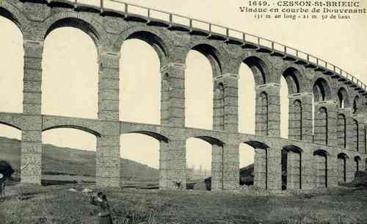
Building: Douvenant Viaduct
Country: France
Year built: 1905
Bridge in Saint-Brieuc Douvenant Viaduct ( viaduc de Douvenant ) Douvenant Viaduct at the start of the 20th Century Coordinates 48°31′00″N 2°43′06″W / 48.51674°N 2.71829°W / 48.51674; -2.71829 Carries Saint-Brieuc - Moncontour line Saint-Brieuc - Saint-Briac line Locale Saint-Brieuc Characteristics Total length 130.8 metres (429 ft) Height 22.8 metres (75 ft) No. of spans 15 History Architect Louis Auguste Harel de La Noë Construction start 1903 Construction end 1905 Location The Douvenant Viaduct ( viaduc de Douvenant ) is a railway viaduct built between 1903 and 1905 for the Chemin de Fer des Côtes-du-Nord , between the French communes of Saint-Brieuc and Langueux . It was used by the Saint-Brieuc - Moncontour line and the Saint-Brieuc - Saint-Briac line . It was designed by Louis Auguste Harel de La Noë and is the grandest in a series of thirteen "grognet" type viaducts. Dimensions 15 arches, each 6 metres (19.69 ft) wide Total length 130.8 metres (429 ft) Height 22.8 metres (75 ft) Curvature: 109 metres (358 ft) Douvenant Viaduct in 2013 Future The Association des Chemins de Fer des Côtes-du-Nord is constructing a heritage railway line that will use the viaduct. External links (in French) Douvenant Viaduct on the French Archives Départementales website Authority control databases : Geographic Mérimée Structurae This French railway -related article is a stub . You can help Wikipedia by expanding it . v t e This article about a bridge in France is a stub . You can help Wikipedia by expanding it . v t e